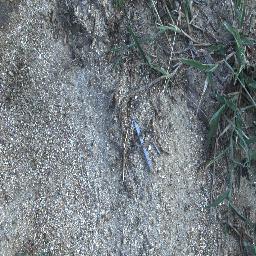
Label: negative